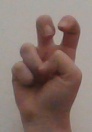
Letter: toot